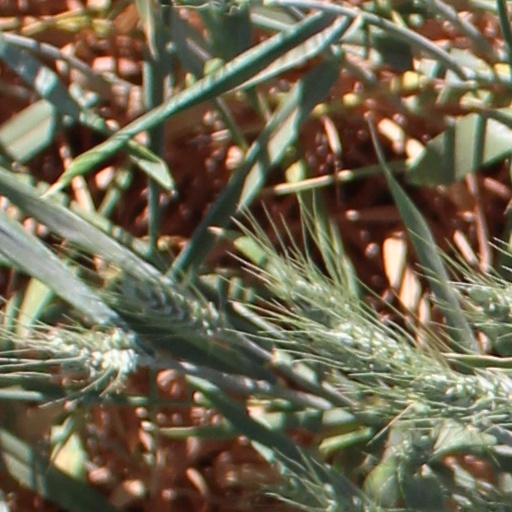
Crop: wheat